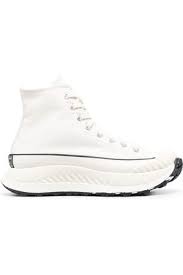
Label: Sneaker